Tintin (character)

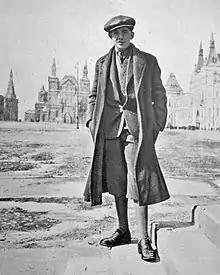
Palle Huld, during his trip around the world in 1928, almost certainly influenced Hergé to create Tintin.

Hergé biographer Pierre Assouline noted that "Tintin had a prehistory", being influenced by a variety of sources that Hergé had encountered throughout his life. Hergé noted that during his early schooling in the midst of World War I, when Belgium was under German occupation, he had drawn pictures in the margins of his school workbooks of an unnamed young man battling the (a slang term for Germans). He later commented that these drawings depicted a brave and adventurous character using his intelligence and ingenuity against opponents. None of these early drawings survive.